Guanfu Museum

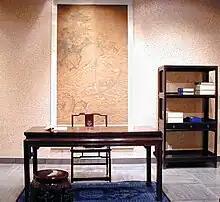
Chinese ancient study room

China has a long history of furniture-making. Furniture from the Ming and Qing periods in many ways represent the culmination of Chinese furniture-making skills, and they have various different features. Ming furniture features simple, smooth, and flowing lines, and plain and elegant ornamentation, fully bringing out the special qualities of frame-structure furniture. Influenced by China's burgeoning foreign trade and advanced craftsmanship techniques, furniture of the Qing dynasty period turned to rich and intricate ornamentation, along with coordinated engraved designs. Because of the high level of development of Chinese furniture in the Ming and Qing dynasties, most Chinese furniture design today follows in the tradition from these two periods.